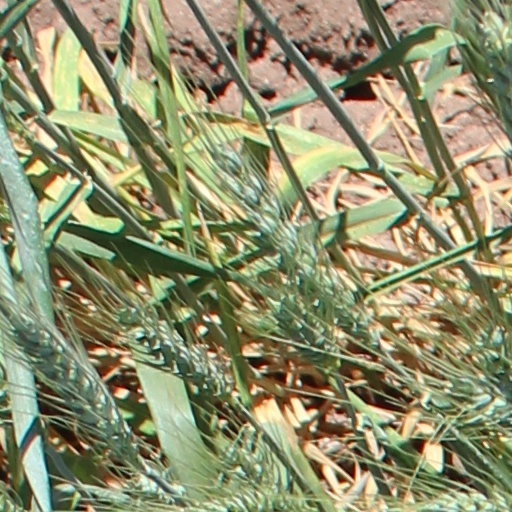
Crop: wheat